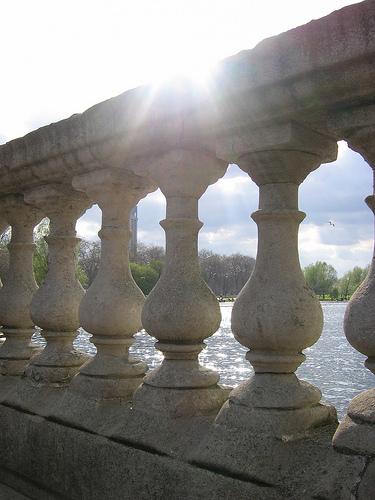
Weather: cloudy or overcast